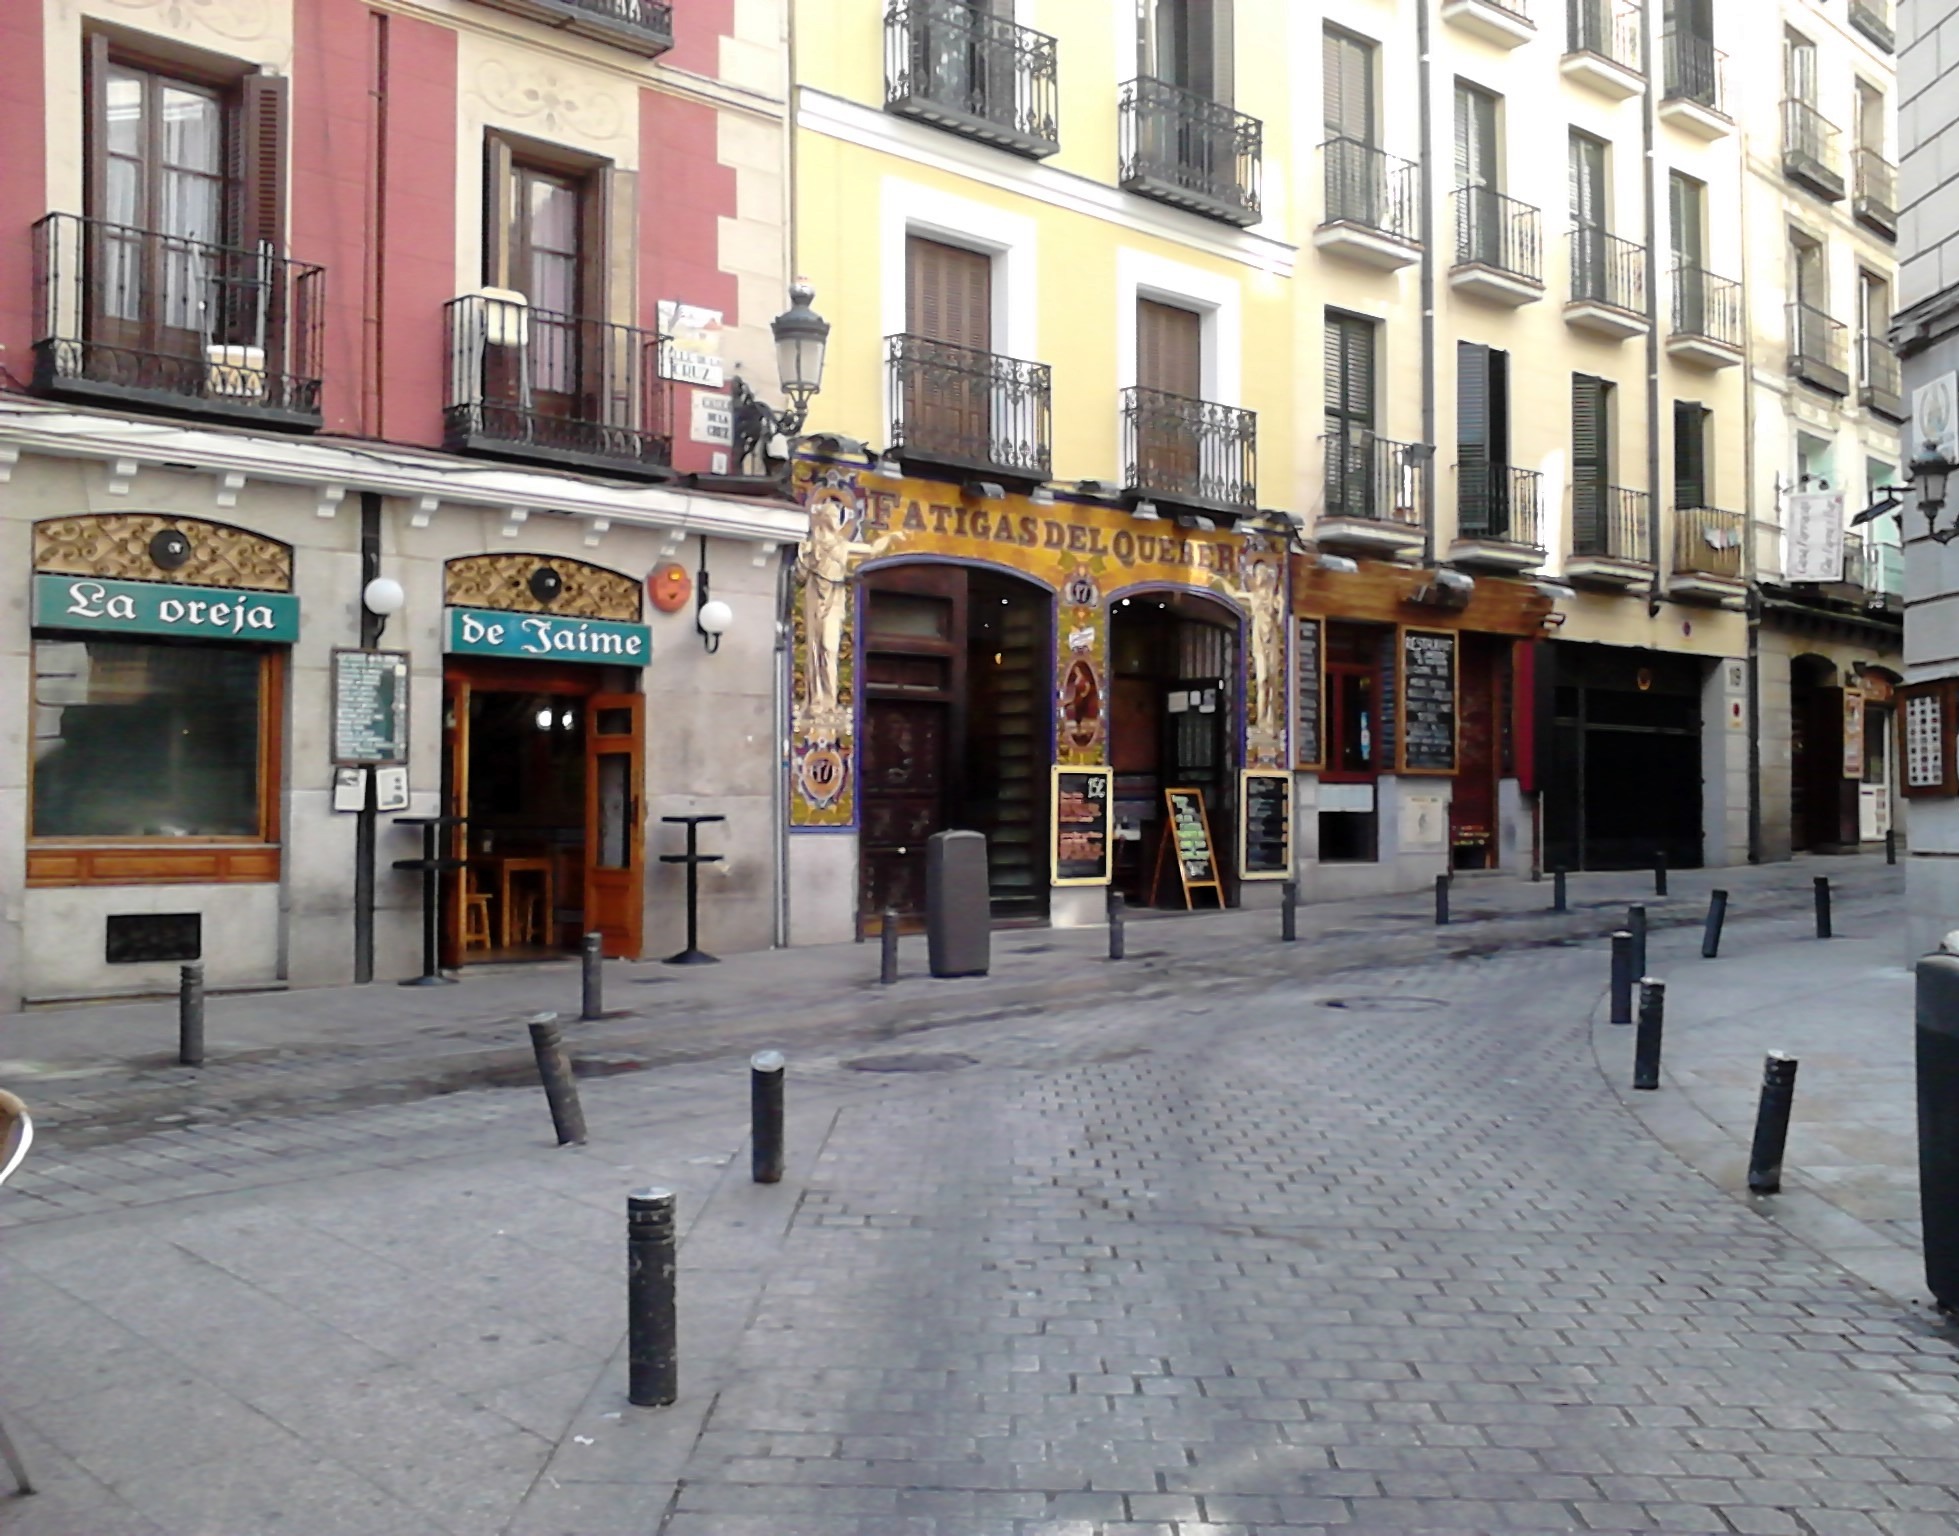
pedestrian, architecture, road, street, town, city, downtown, plaza, facade, lane, infrastructure, madrid, cruz, town square, arcade, tavern, neighbourhood, boozer, labors of love